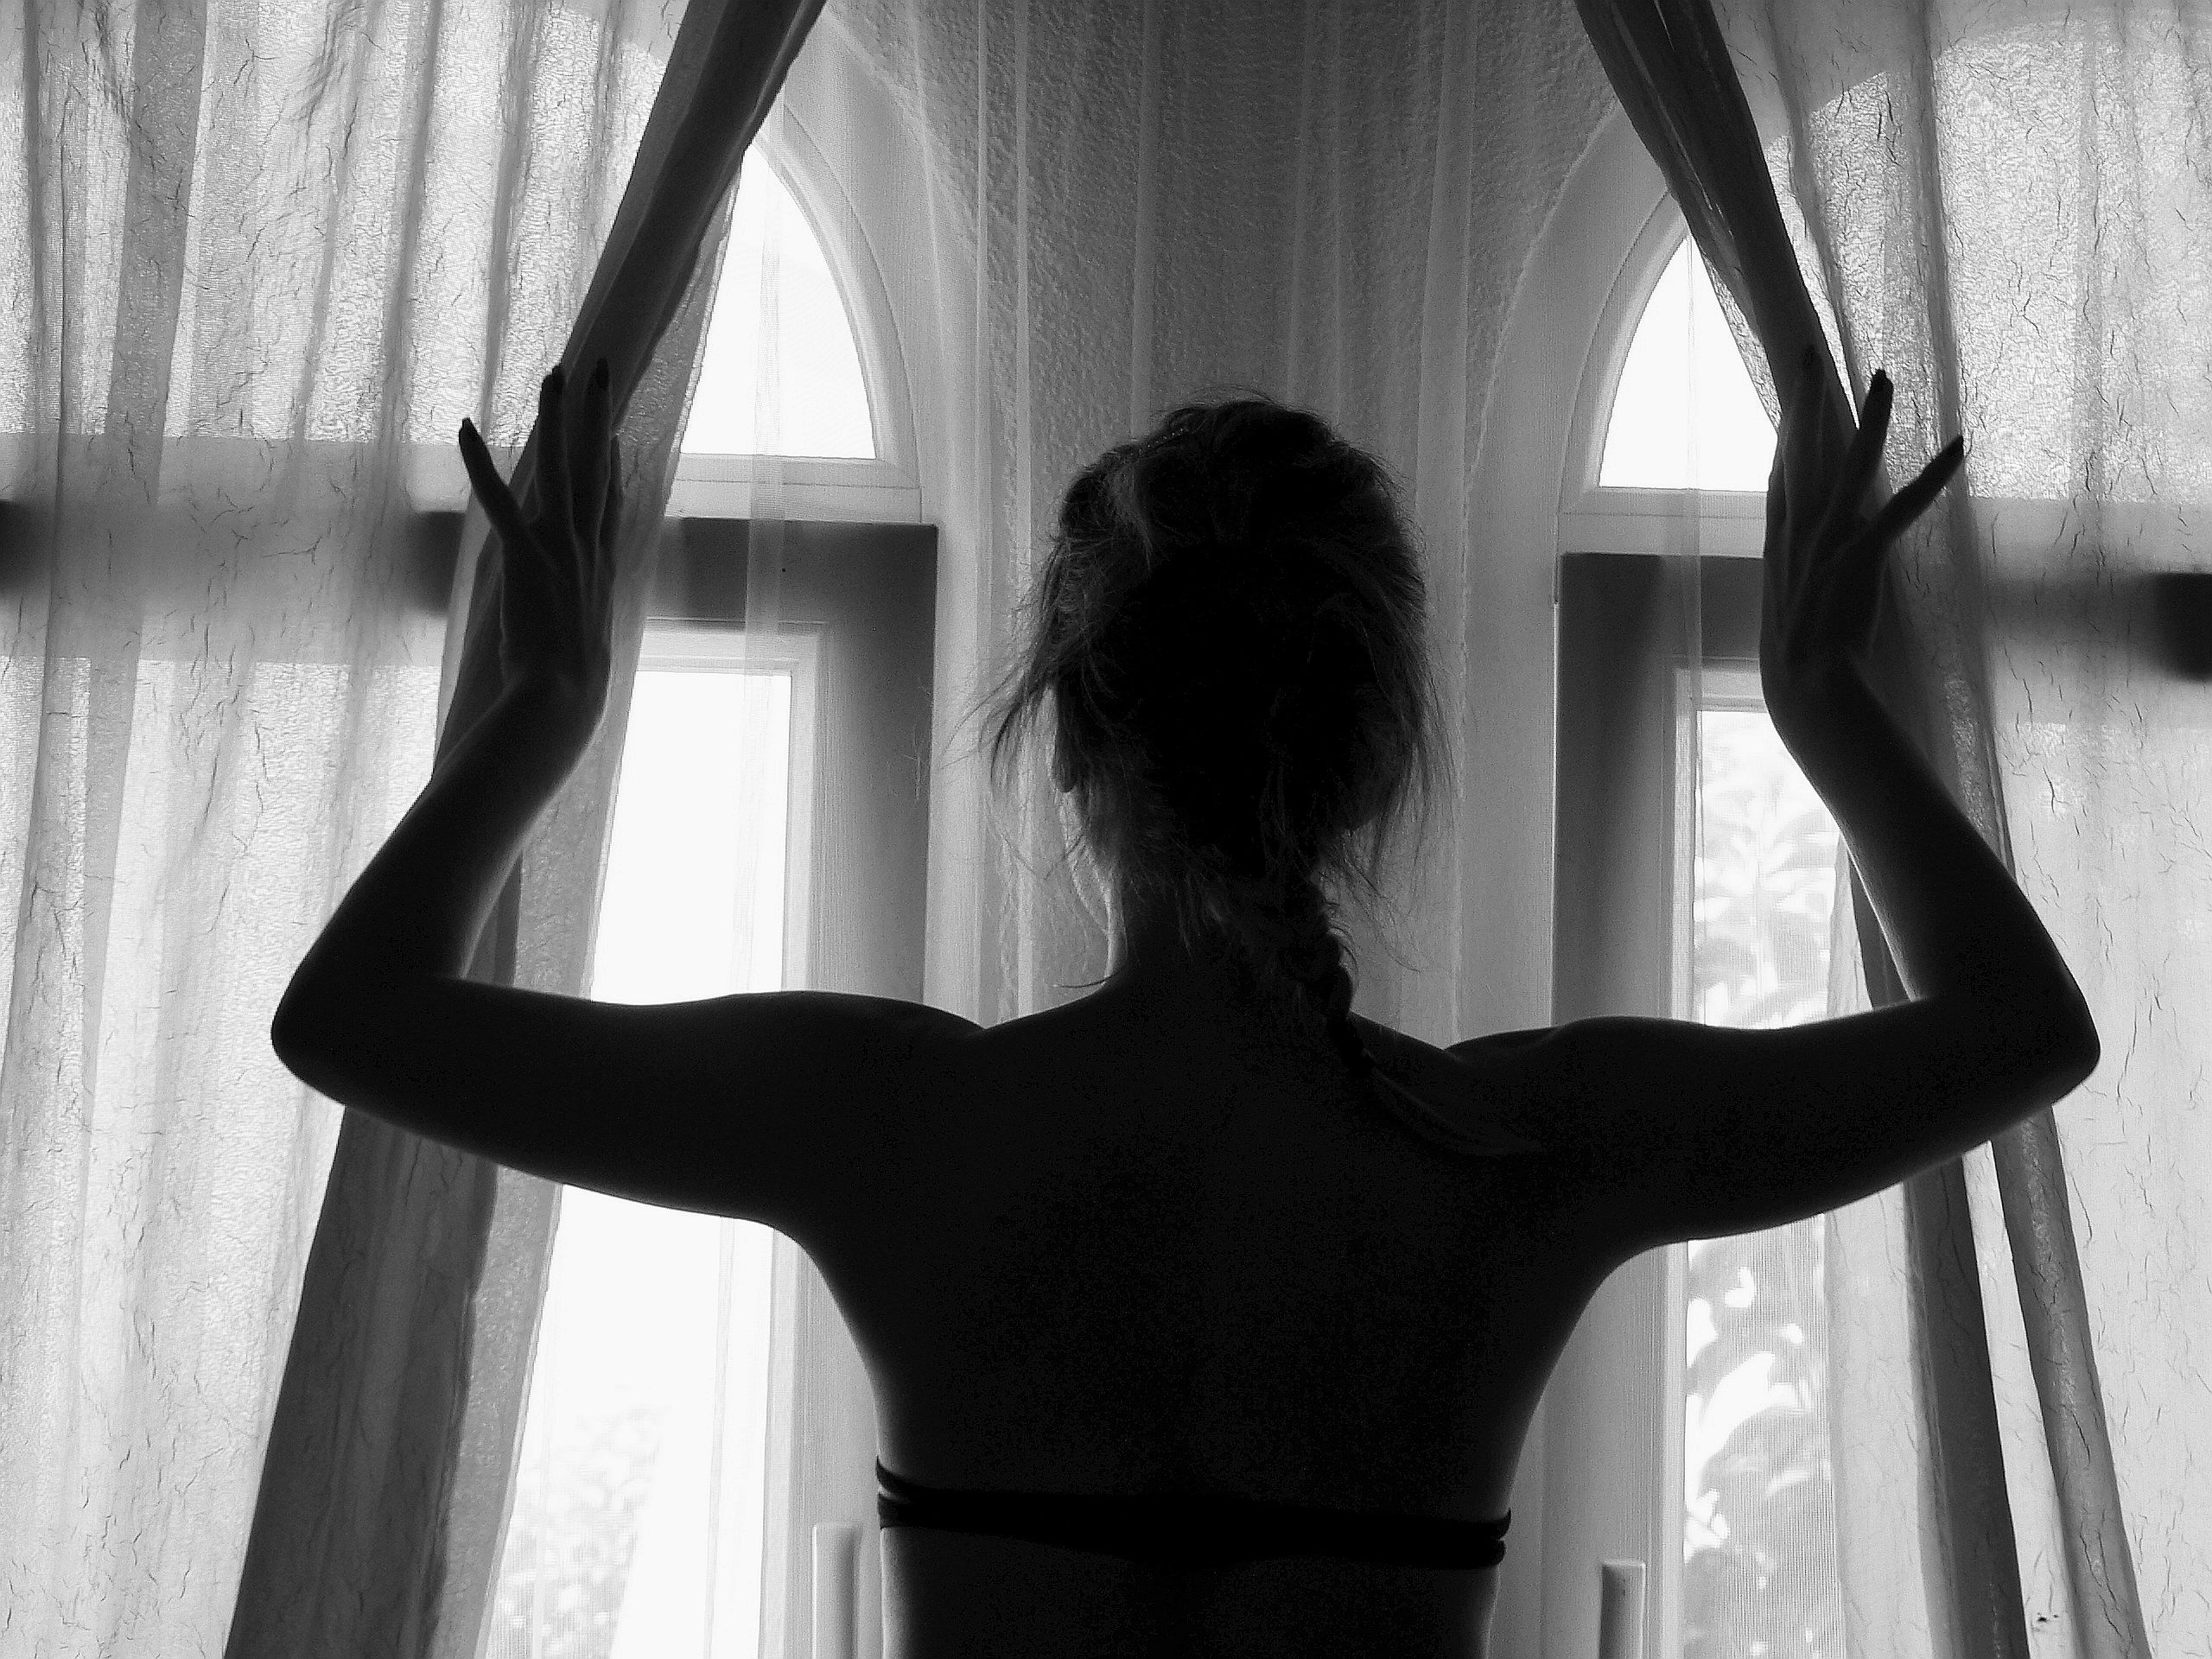
silhouette, light, black and white, white, photography, window, home, sitting, shadow, darkness, black, monochrome, women, back, photograph, monochrome photography, human positions